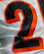
Number: 2